Paolo De Ceglie

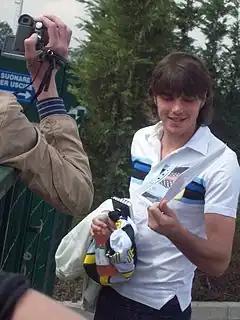
De Ceglie in 2009

Paolo De Ceglie (born 17 September 1986) is an Italian former professional footballer who played as a left-back, wing-back, or as a winger. He spent most of his career with Italian club Juventus, where he won three Serie A titles, among other trophies, but also had loan spells with other Italian teams, as well as a stint with French side Marseille. In his prime, he was known for his pace, and was considered one of the fastest players in Serie A in 2010.